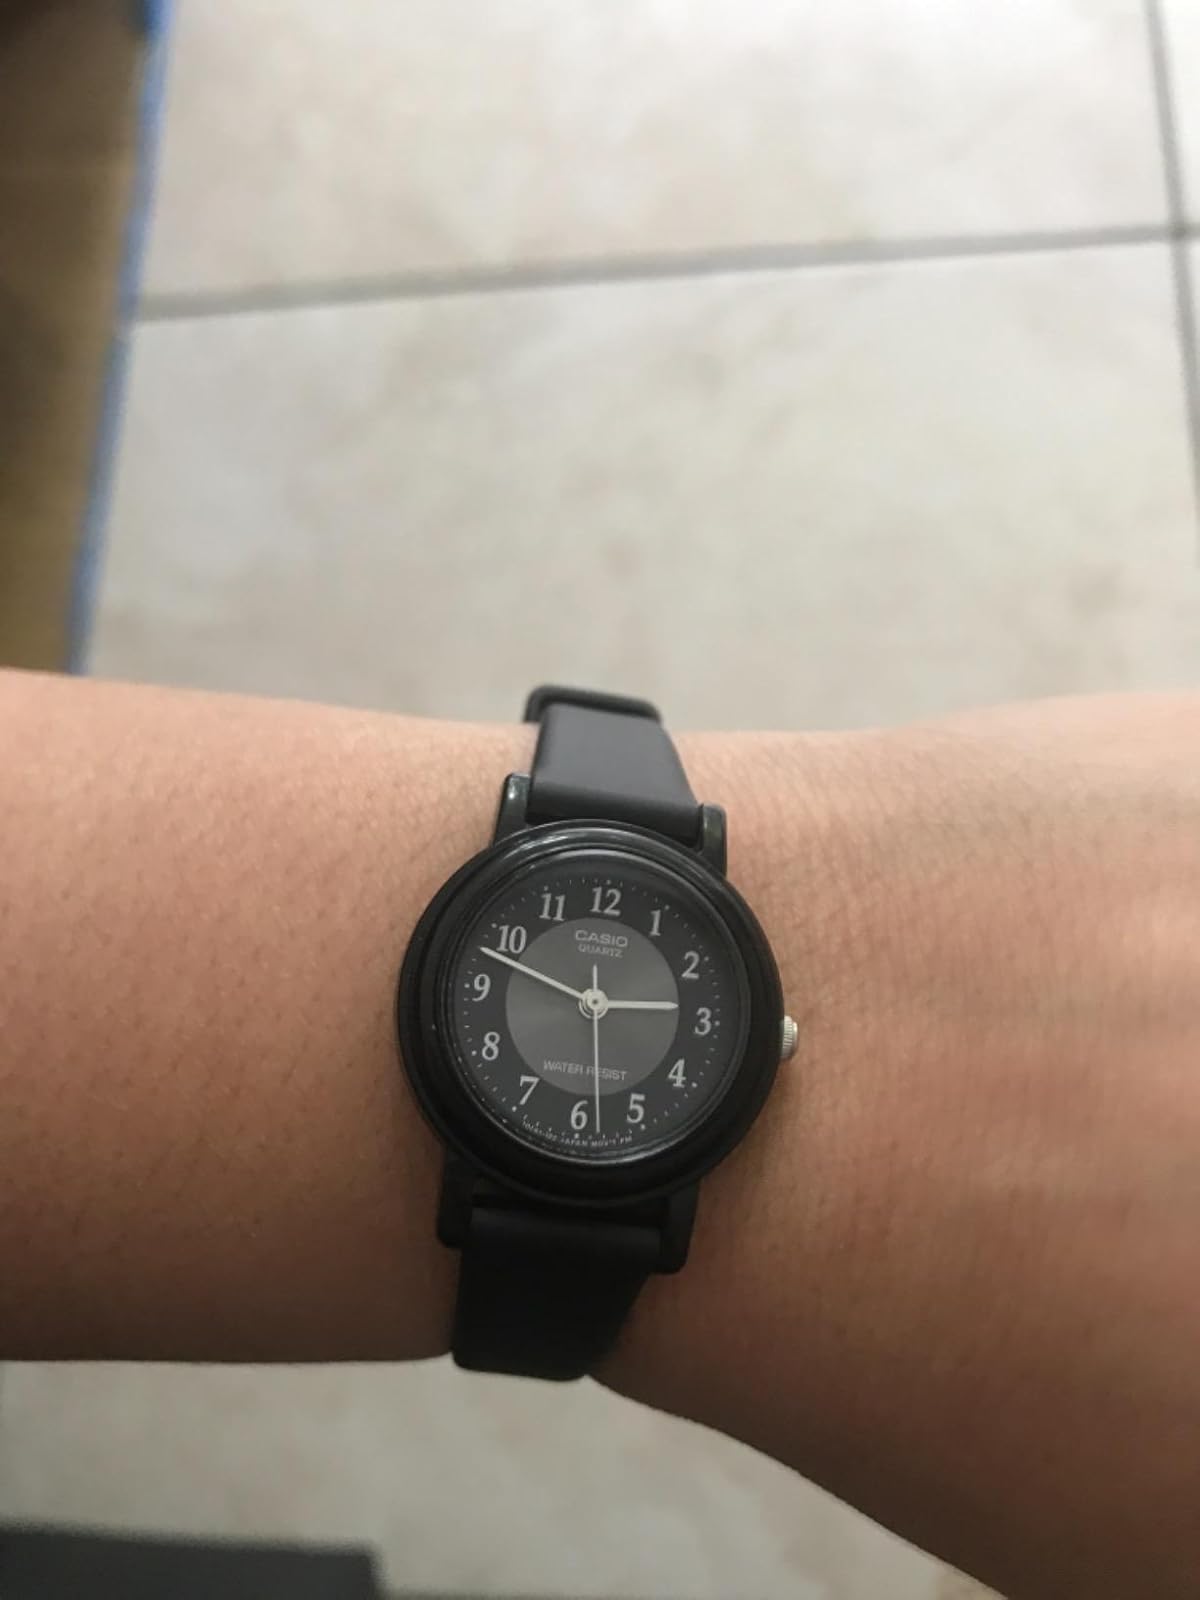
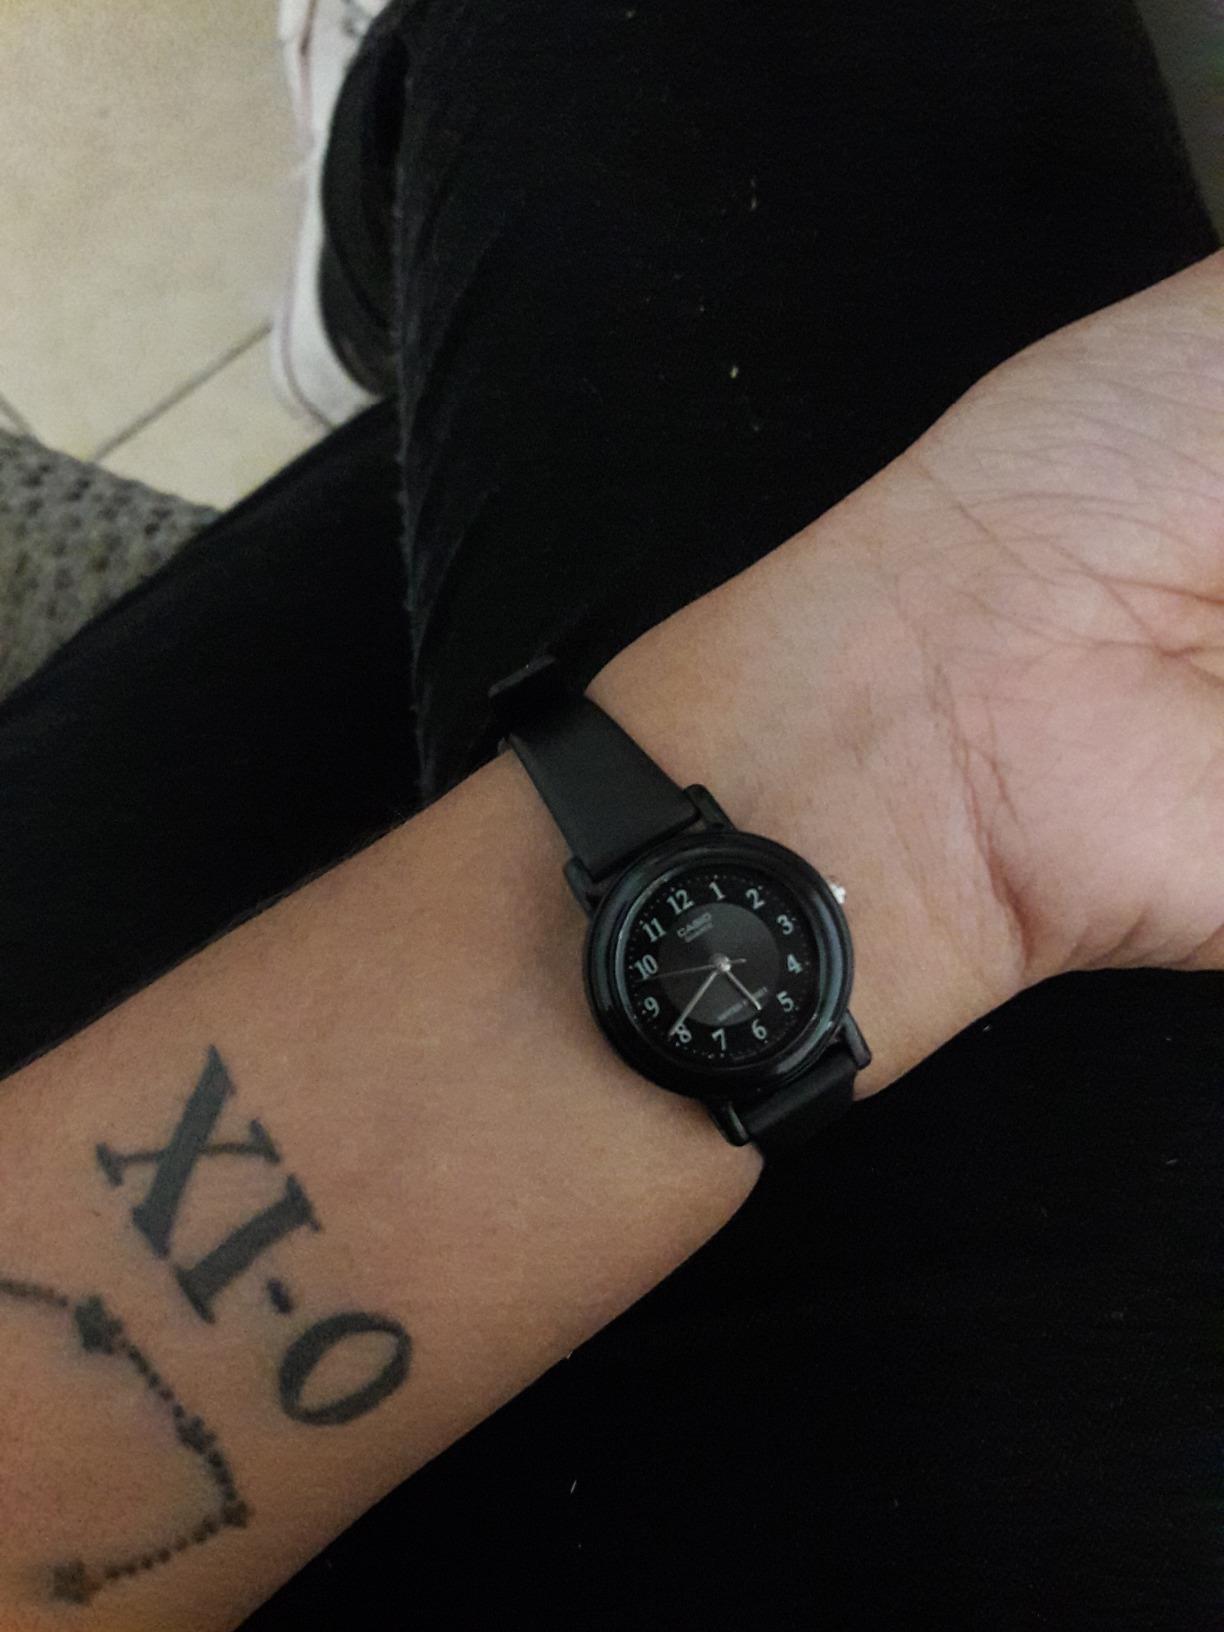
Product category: accessories_watch
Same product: yes